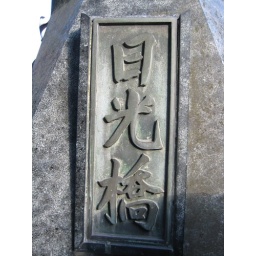
the sign on a post near the bridge nikko-something